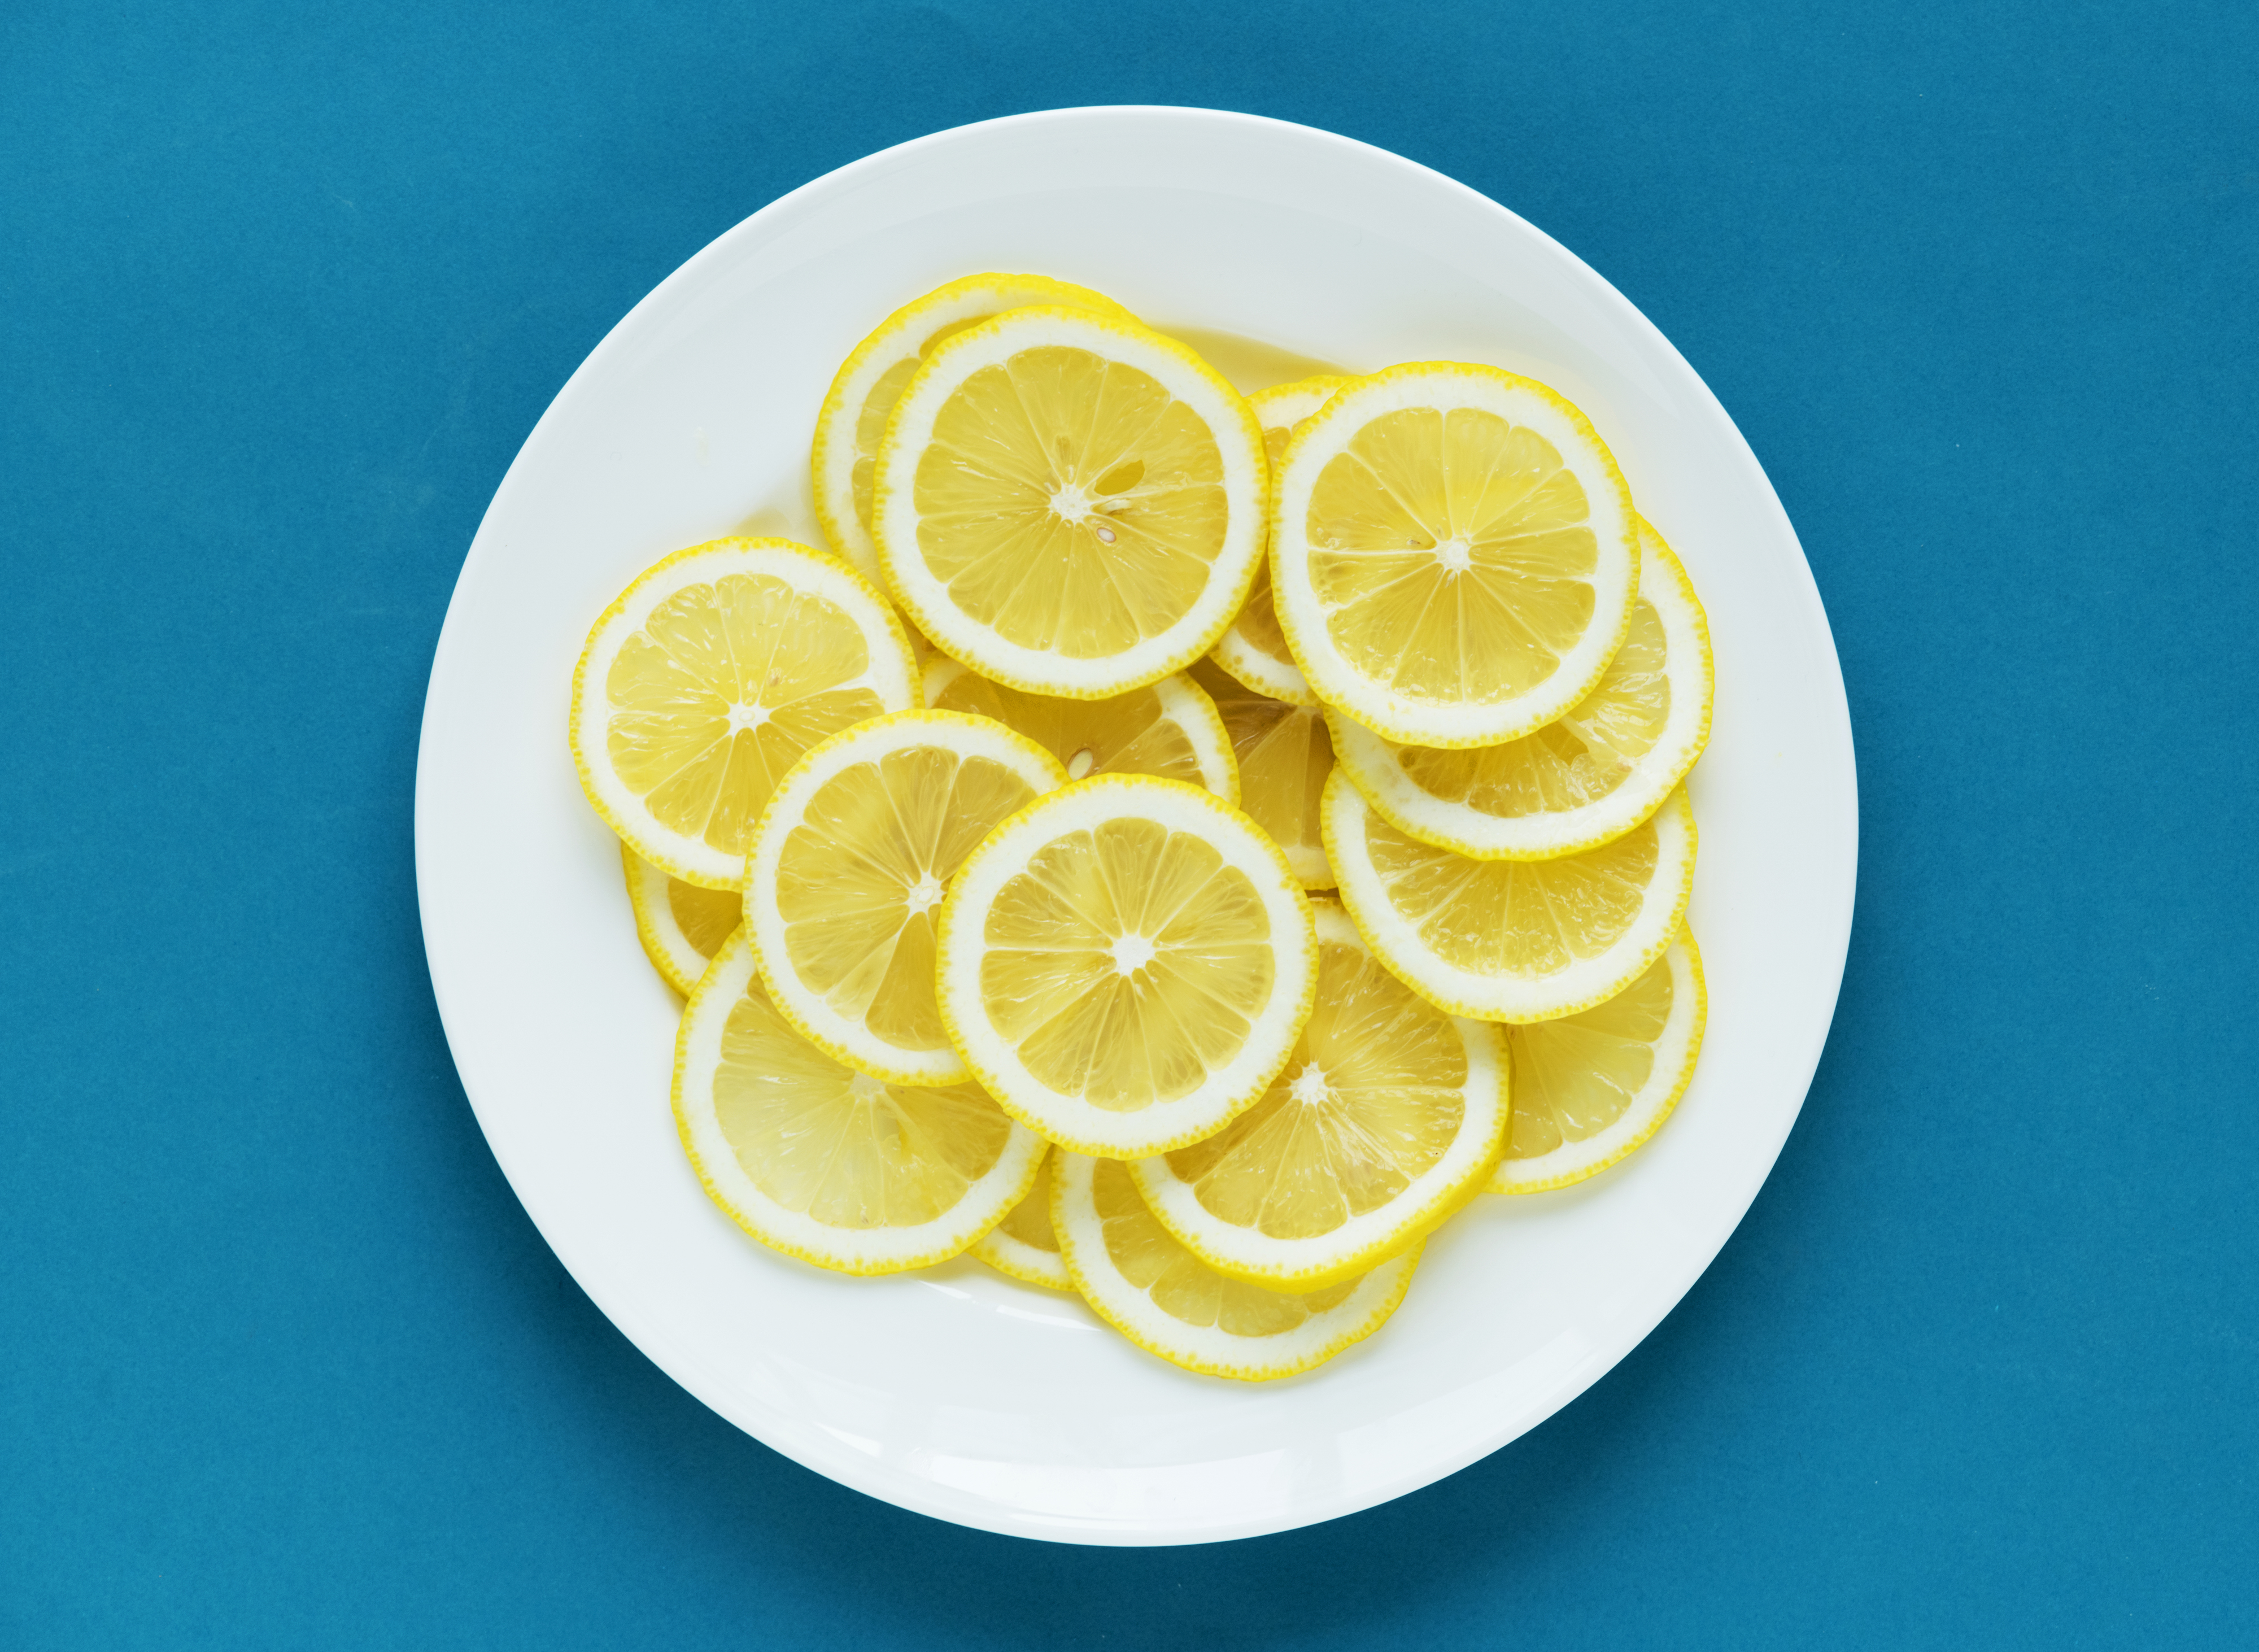
acid, background, blue background, citric, citrus, closeup, cut, dessert, detox, energy, food, fresh, fresh fruit, freshness, fruit, half, health, healthy, ingredient, juice, juicy, lemon, lemon slice, macro, natural, nature, nutrition, organic, piece, raw, refreshing, refreshment, ripe, season, seasonal, slice, sour, summer, sweet, taste, tasty, texture, tropical, vibrant, vitamin c, vitamins, wallpaper, yellow, citric acid, produce, lemon lime, citron, vegetarian food, yuzu